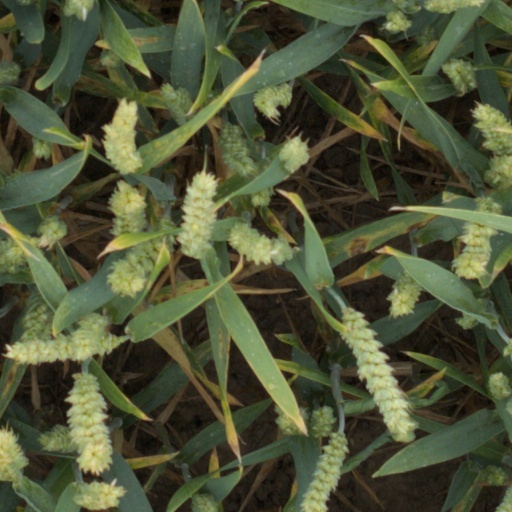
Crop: wheat